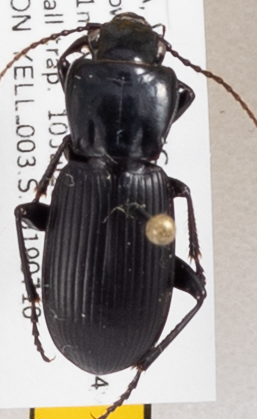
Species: Pterostichus protractus
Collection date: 2019-07-10
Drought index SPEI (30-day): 0.47
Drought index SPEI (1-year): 0.2
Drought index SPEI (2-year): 1.28